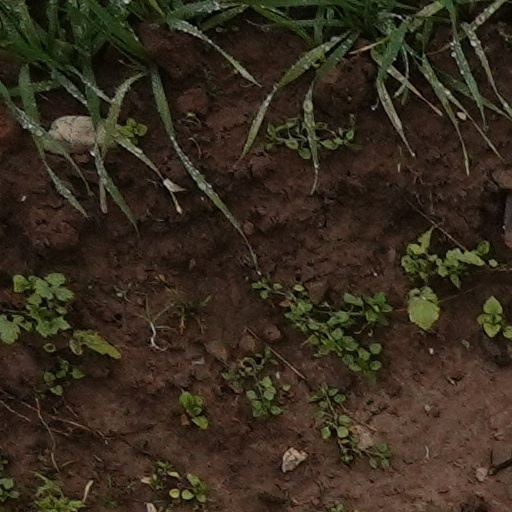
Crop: wheat